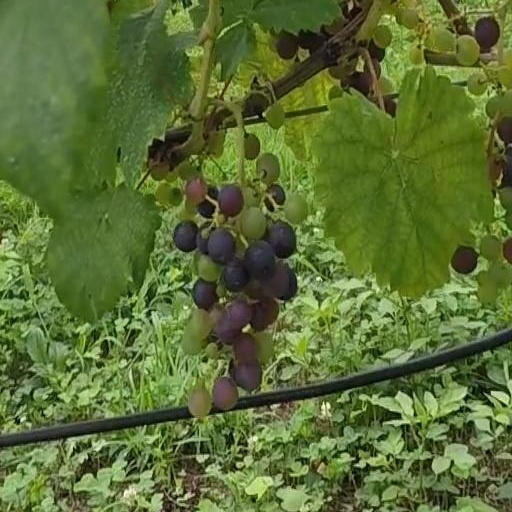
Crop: grape